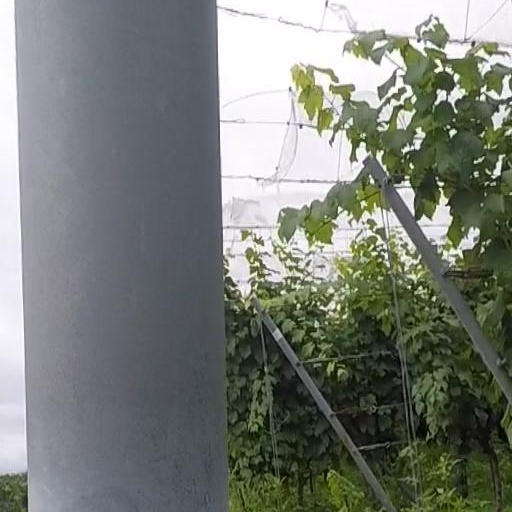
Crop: grape